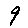
Label: 9